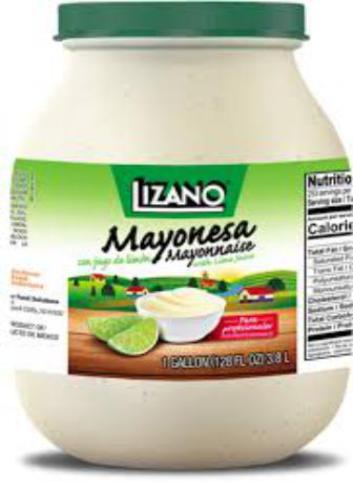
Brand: lizano
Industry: Food